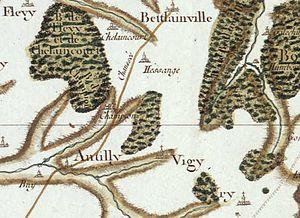
Carte de Cassini en 1760
Vigy est une commune française du département de la Moselle. C’est un village fleuri situé dans un cadre forestier protégé, possédant un riche patrimoine architectural rural. Vigy constitue un chef-lieu de canton. Ses habitants s’appellent les Torlas.